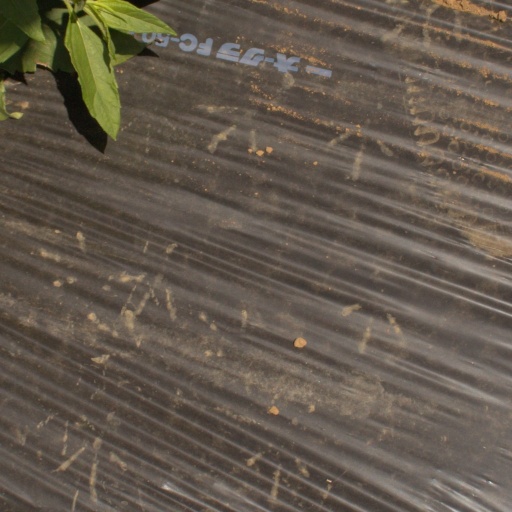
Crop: Jerusalem artichoke